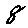
Label: 8